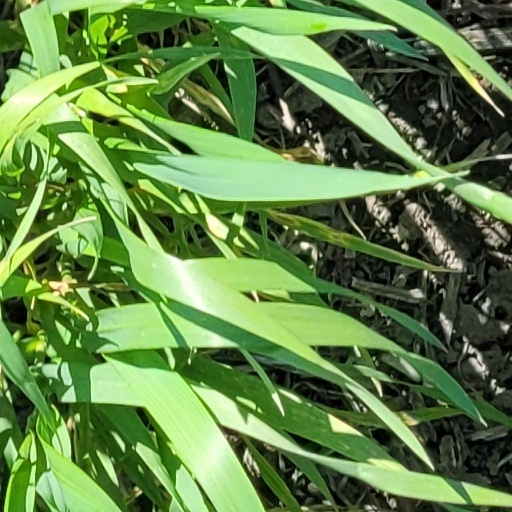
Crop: wheat